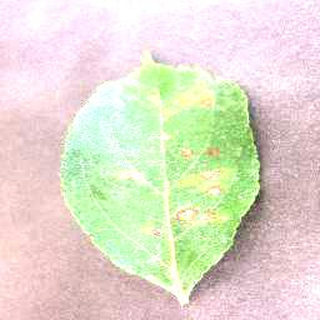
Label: apple_cedar_apple_rust